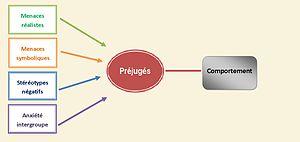
Modèle pour un travail en cours de psycho
Développée dans les années 2000 par Walter G. Stephan et Cookie White Stephan, la théorie de la menace intégrée des préjugés, aussi appelée théorie de la menace intergroupe, met en évidence les processus qui entrent en jeu lorsqu'un groupe se sent menacé par un second. Les deux auteurs avancent que la menace est ressentie au sein d’un groupe lorsque ses membres perçoivent qu'un autre groupe est en position de leur causer du tort. Ces mêmes auteurs considèrent les menaces comme une des causes majeures des préjugés. La théorie se focalise également sur les conditions menant aux perceptions de menace, qui à leur tour ont un impact sur les attitudes et le comportement des individus ainsi que sur ceux des groupes.